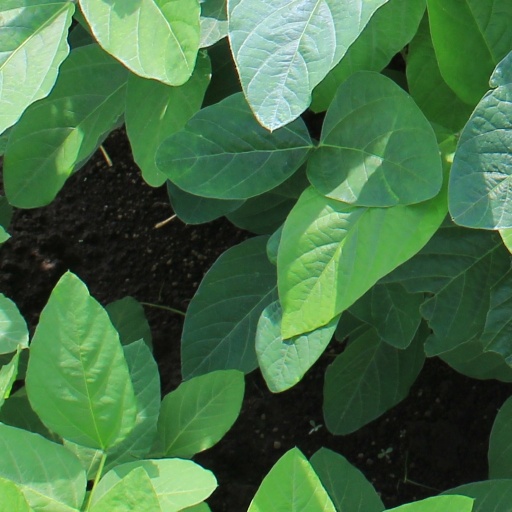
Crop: soybean